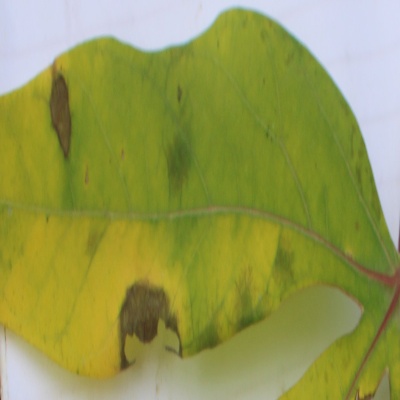
Crop: Cassava
Condition: brown spot